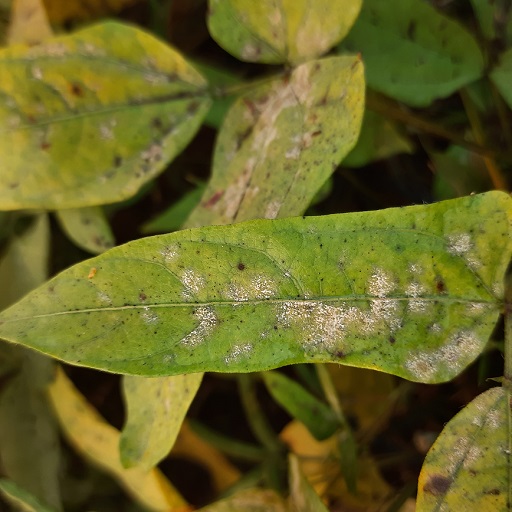
Label: Powdery Mildew